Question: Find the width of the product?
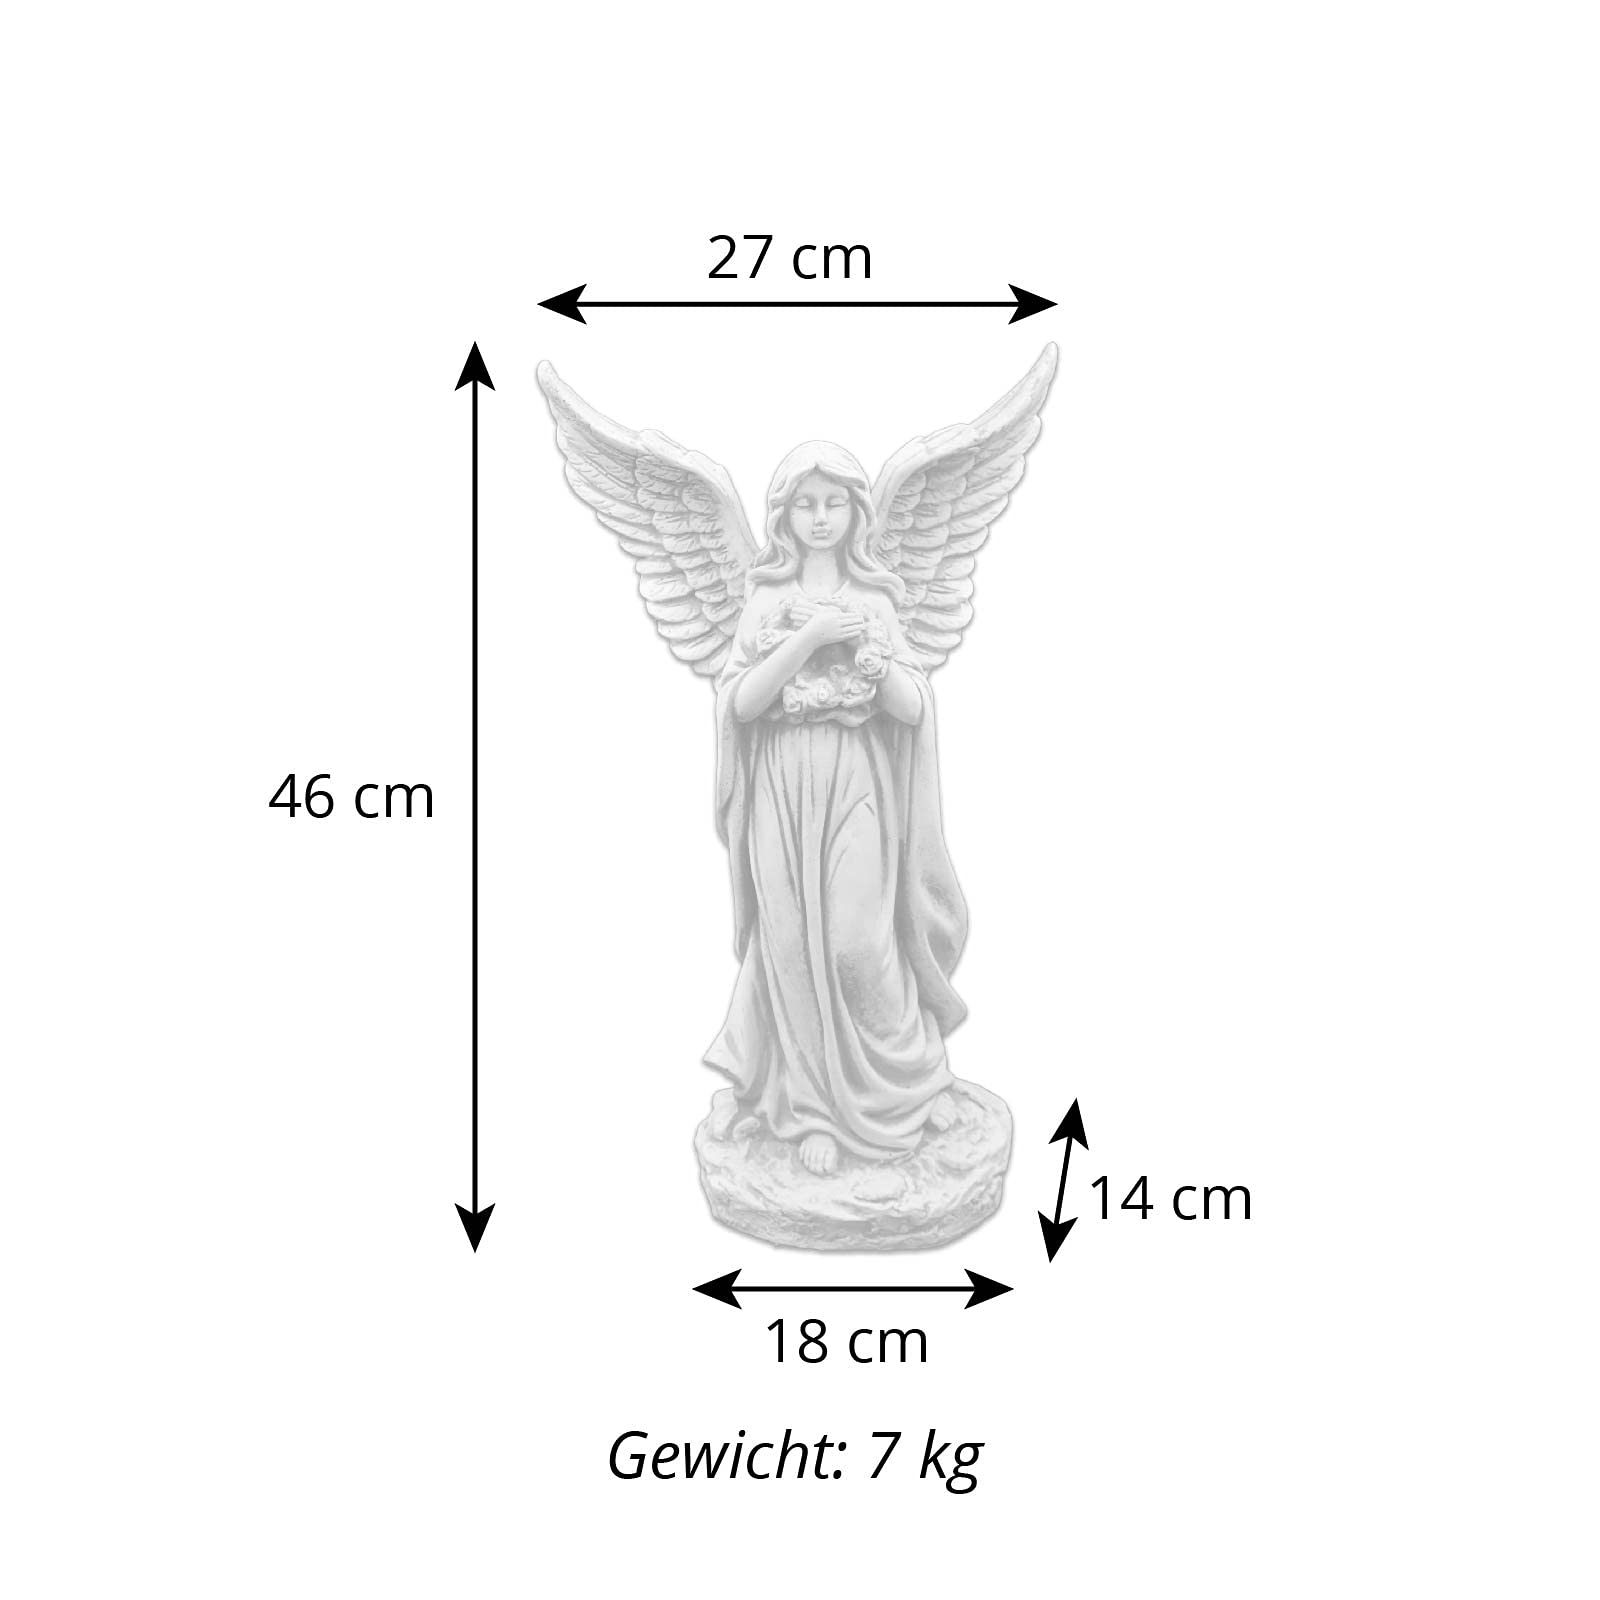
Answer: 14.0 centimetre